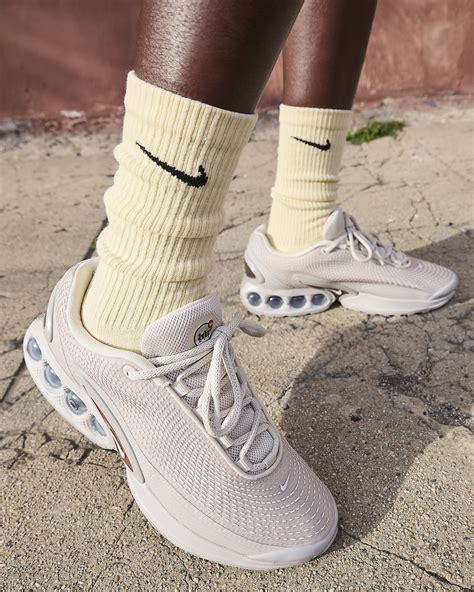
Brand: Nike
Model: Air Max DN